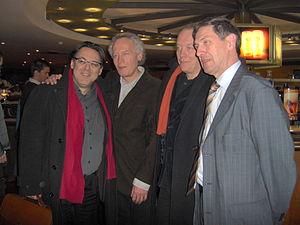
De gauche à droite: Philippe Reynaert (président de Wallimage), Jean-Pierre et Luc Dardenne (cinéastes), et Gabriel Ringlet de l'UCL, à l'UGC de Louvain-la-Neuve en 2006. Photographie personnelle
Gabriel Ringlet, né le 16 avril 1944 à Pair dans le Condroz, est un écrivain, poète et théologien belge.
Liège, aussi surnommée « La Cité ardente », est une ville francophone de l'est de la Belgique. Elle est le chef-lieu de la province de Liège et la capitale économique de la Wallonie. De 972 à 1795, elle fut la capitale de la Principauté de Liège. Du VIIIᵉ au XVIᵉ siècle, elle fut le siège du vaste évêché de Liège, héritier de la Civitas Tungrorum.
Le cinéma belge regroupe l'ensemble de l'histoire cinématographique en Belgique.
Wallimage est le fonds d'investissement wallon dans l'audiovisuel. Son siège se trouve à Mons.
Philippe Reynaert est un présentateur/animateur de télévision belge, ex-publicitaire et haut responsable de la politique culturelle cinématographique de la Communauté française de Belgique, directeur de Wallimage.